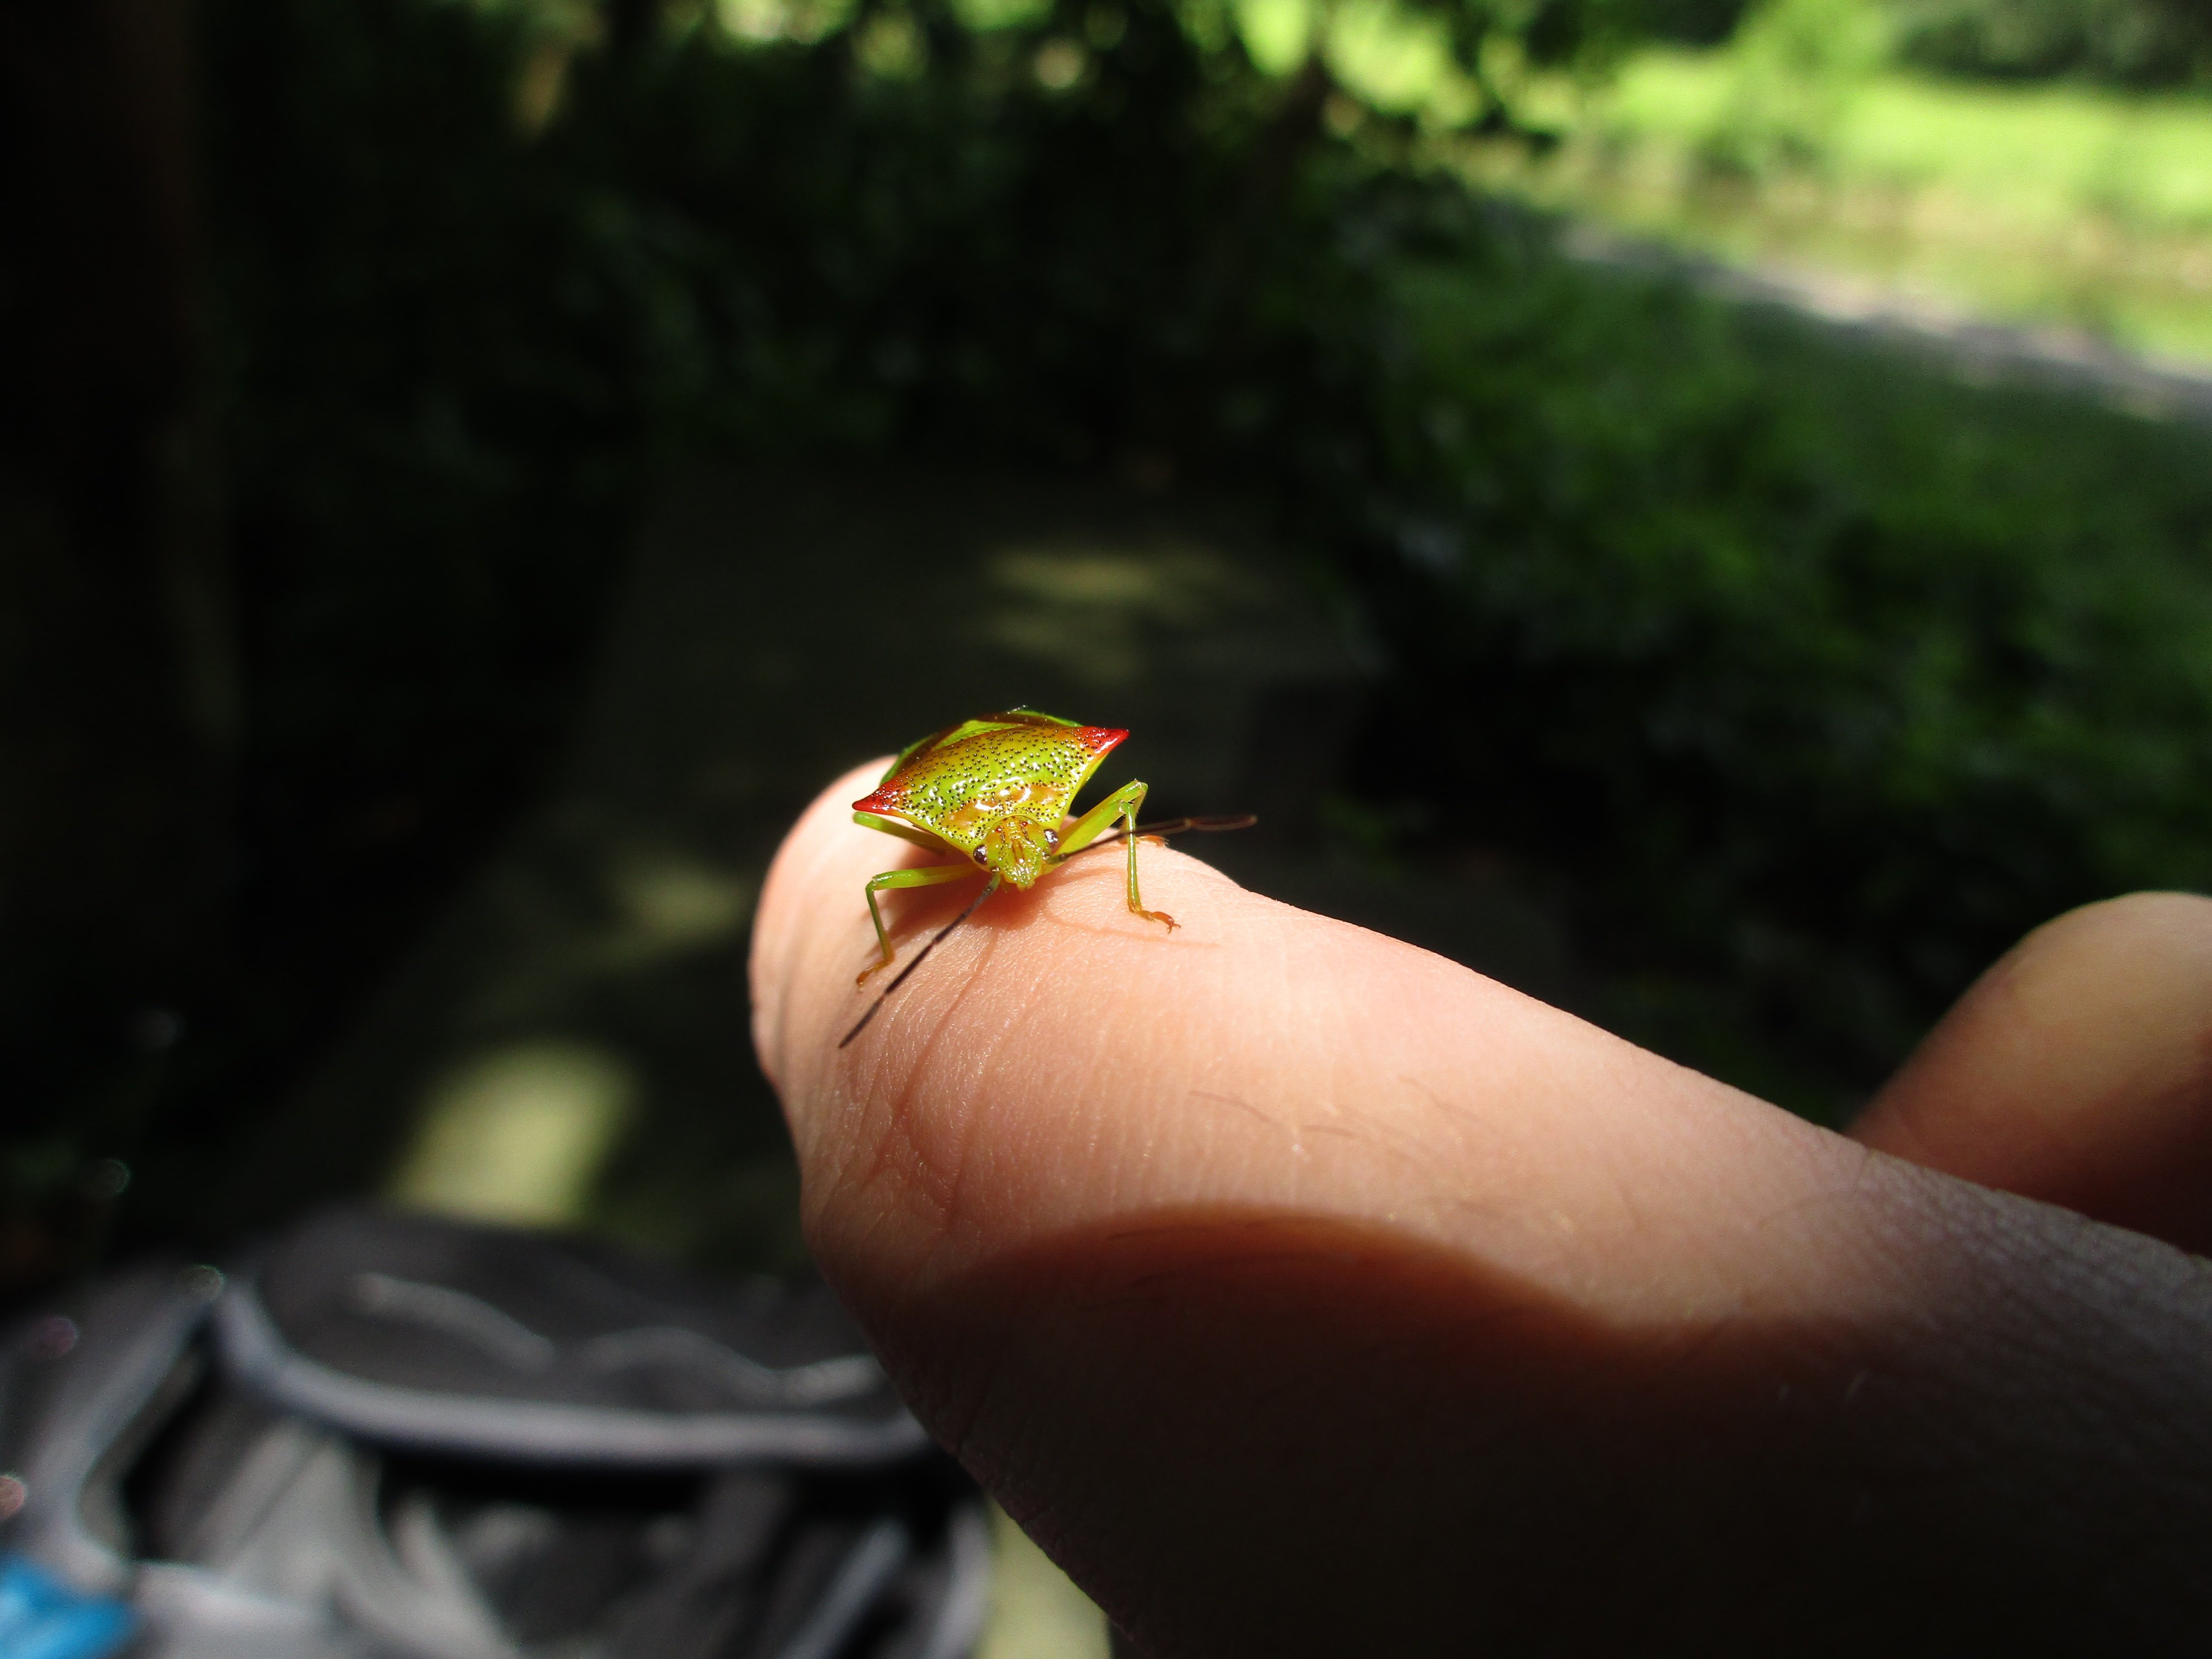
hand, nature, leaf, flower, spring, green, insect, macro, reptile, amphibian, garden, fauna, close up, macro photography